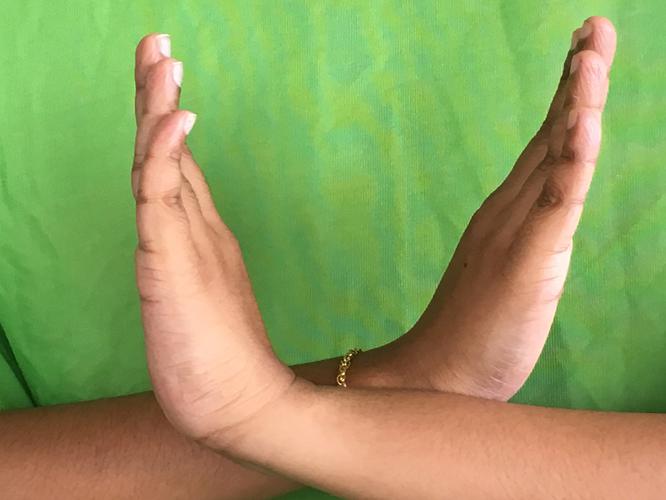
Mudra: Swastikam
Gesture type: double_hand